War of the Pyrenees

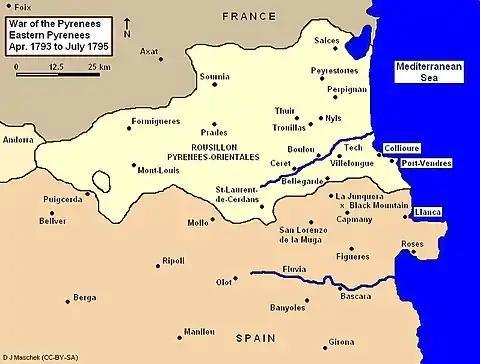
War of the Pyrenees, Eastern Theater

In September, Ricardos sent two divisions under Jerónimo Girón-Moctezuma, Marquis de las Amarilas and Juan de Courten to cut off the fortress of Perpignan. However, Eustache Charles d'Aoust rallied the French to win the Battle of Peyrestortes on 17 September. That represented the farthest Spanish advance in Roussillon. Five days later, Ricardos defeated Dagobert at the Battle of Truillas before he fell back to the Tech Valley. Ricardos repulsed d'Aoust at Le Boulou on 3 October. The Battle of the Tech (Pla del Rei) on 13–15 October saw the Spanish repel the assaults of Louis Marie Turreau. A 5,000-man Portuguese division led by John Forbes joined Ricardos in time to defeat d'Aoust at the Battle of Villelongue-dels-Monts on 7 December. At the Battle of Collioure, Gregorio García de la Cuesta captured the ports of Collioure and Port-Vendres from the French on 20 December.